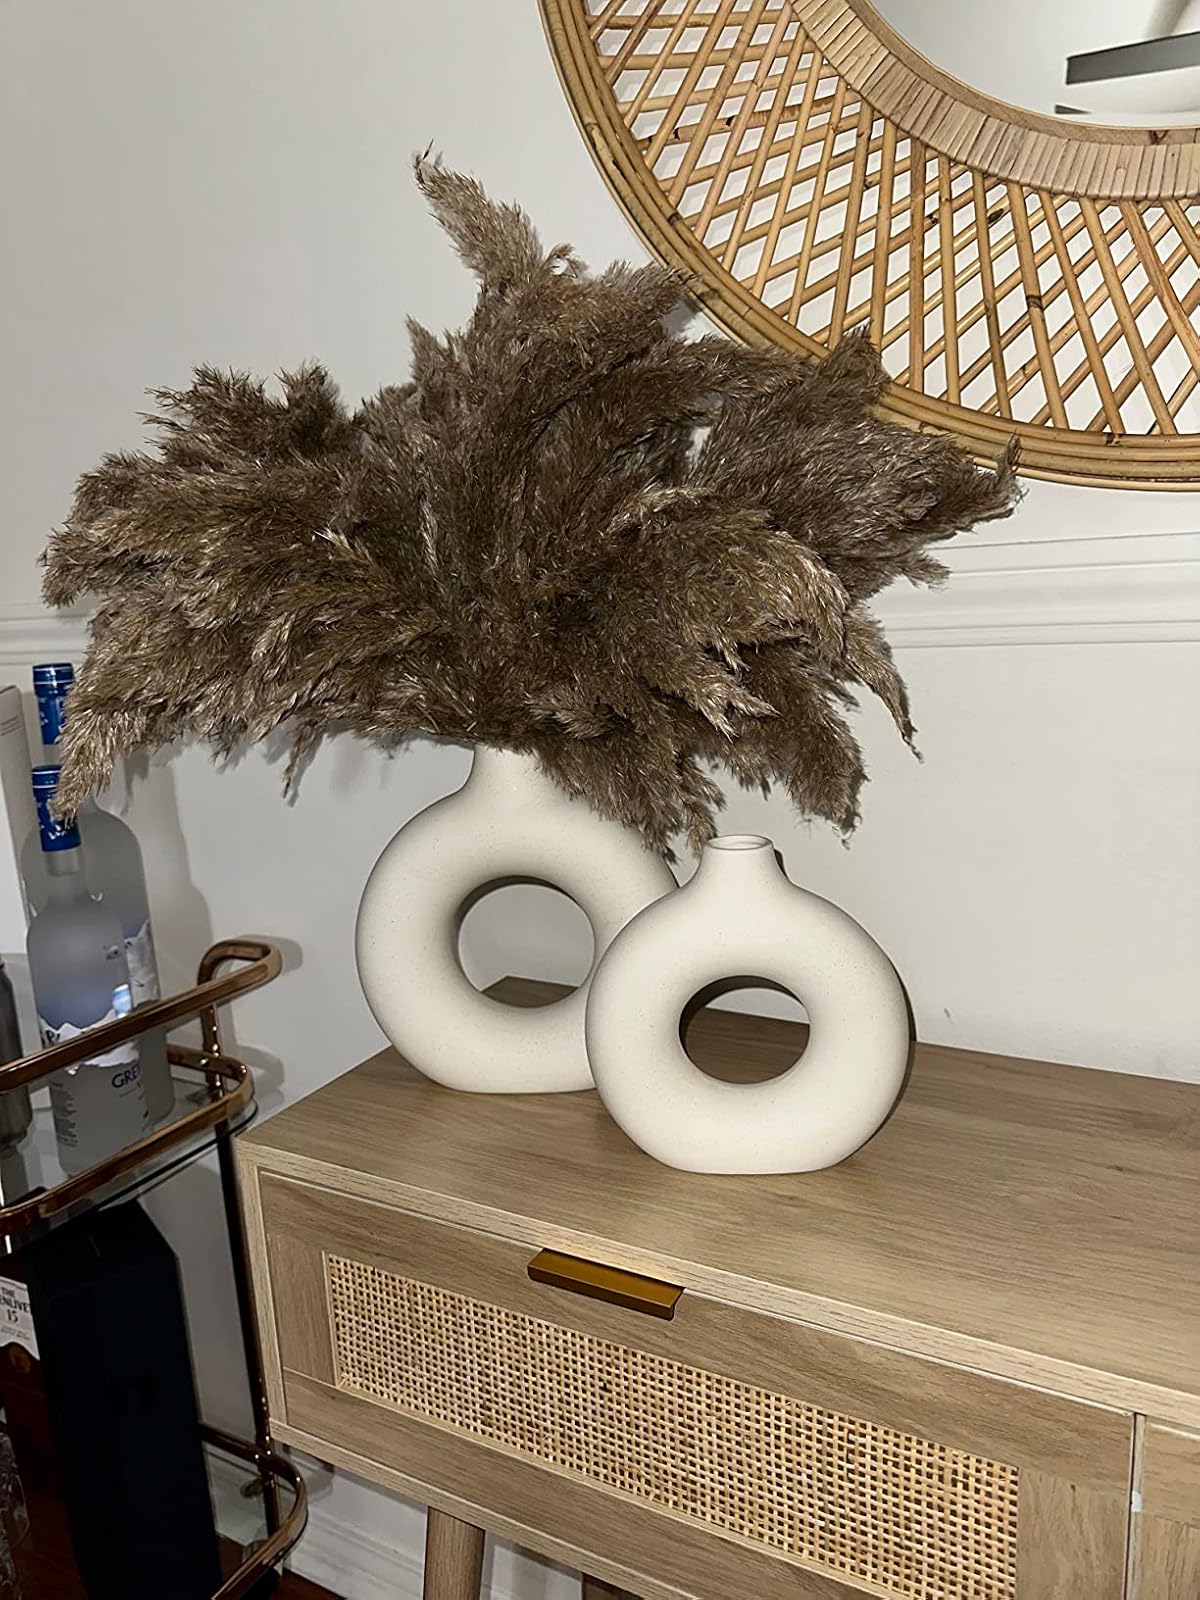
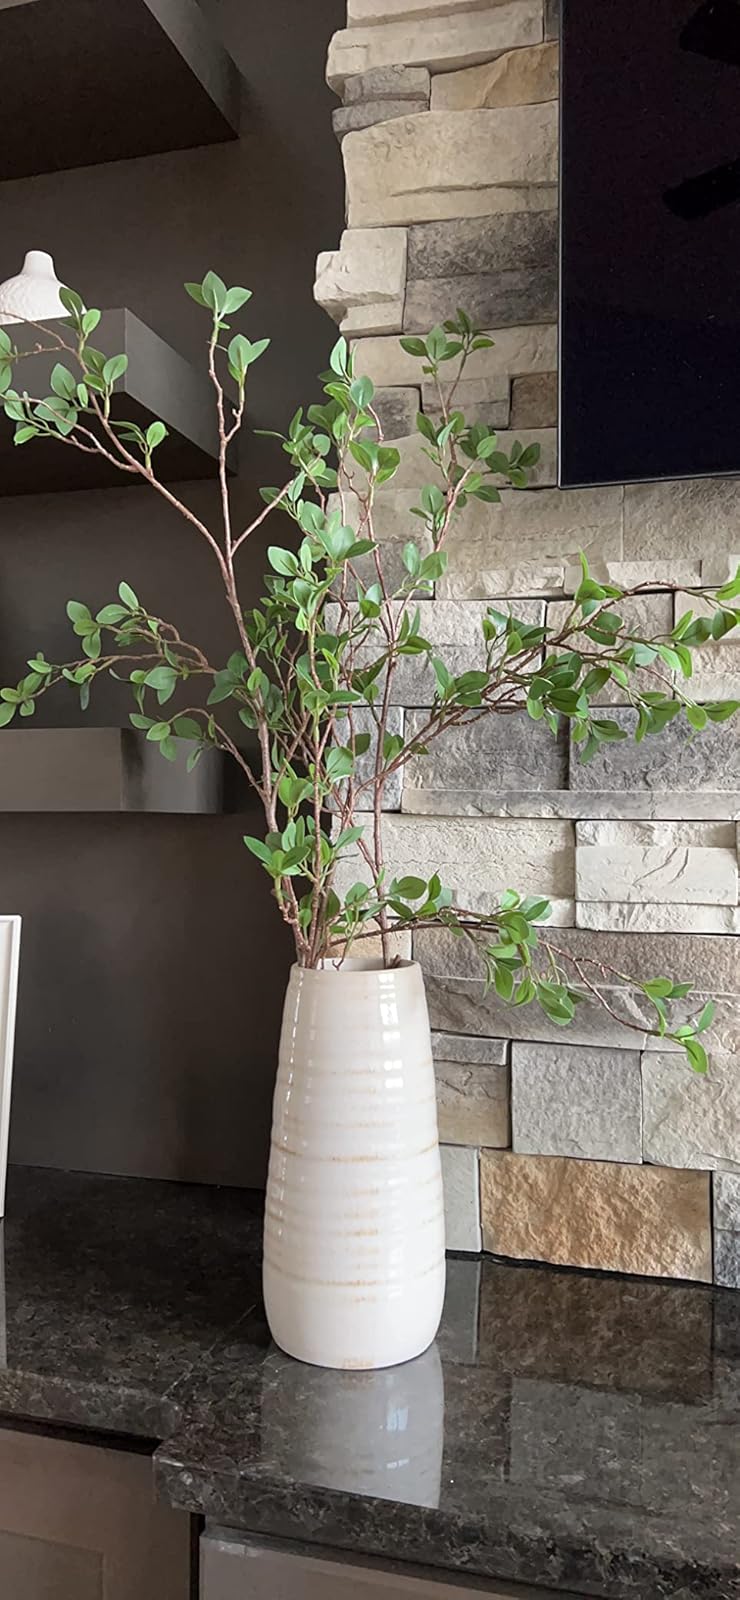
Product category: vase
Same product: no